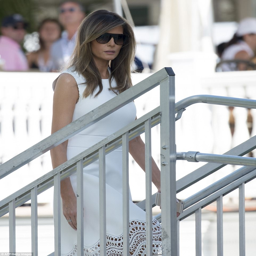
politician wore a cool white dress and donned shades as she stepped out in the heat to watch the tournament